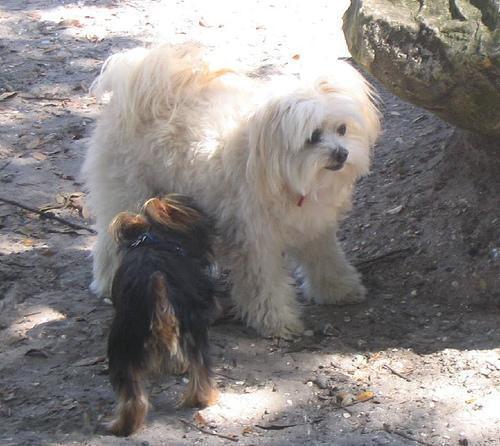
Maltese_dog